List of birds of Pennsylvania

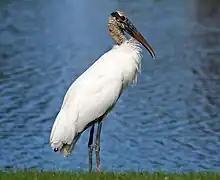
Wood stork

Though the members of this family are similar in many respects to the southern storm-petrels, including their general appearance and habits, there are enough genetic differences to warrant their placement in a separate family.